Lissy Arna

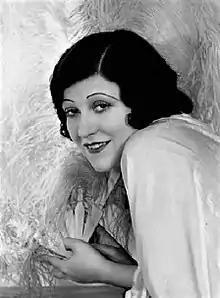
Lissy Arna in the 1930s

Lissy Arna (born Elisabeth Arndt, 20 December 1900 – 22 January 1964) was a German film actress. She appeared in 63 films between 1918 and 1962. She starred in the 1931 film "The Squeaker", which was directed by Martin Frič and Karel Lamač. She entered U.S. films in 1930 under the direction of William Dieterle, appearing in German-language versions of American films.